Describe the emotion expressed in this image:  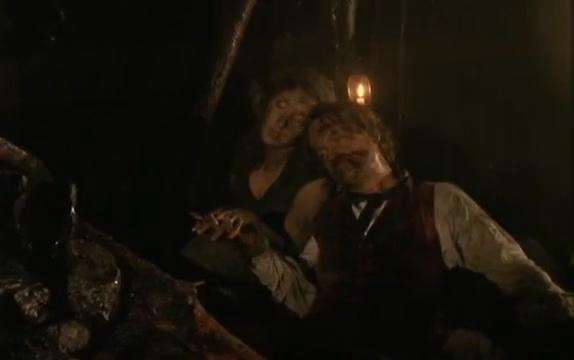
This person displays Suffering, valence and arousal with high intensity.